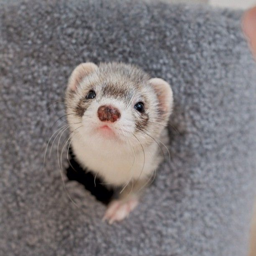
i make a pretty adorable ferret , if i do say so myself .